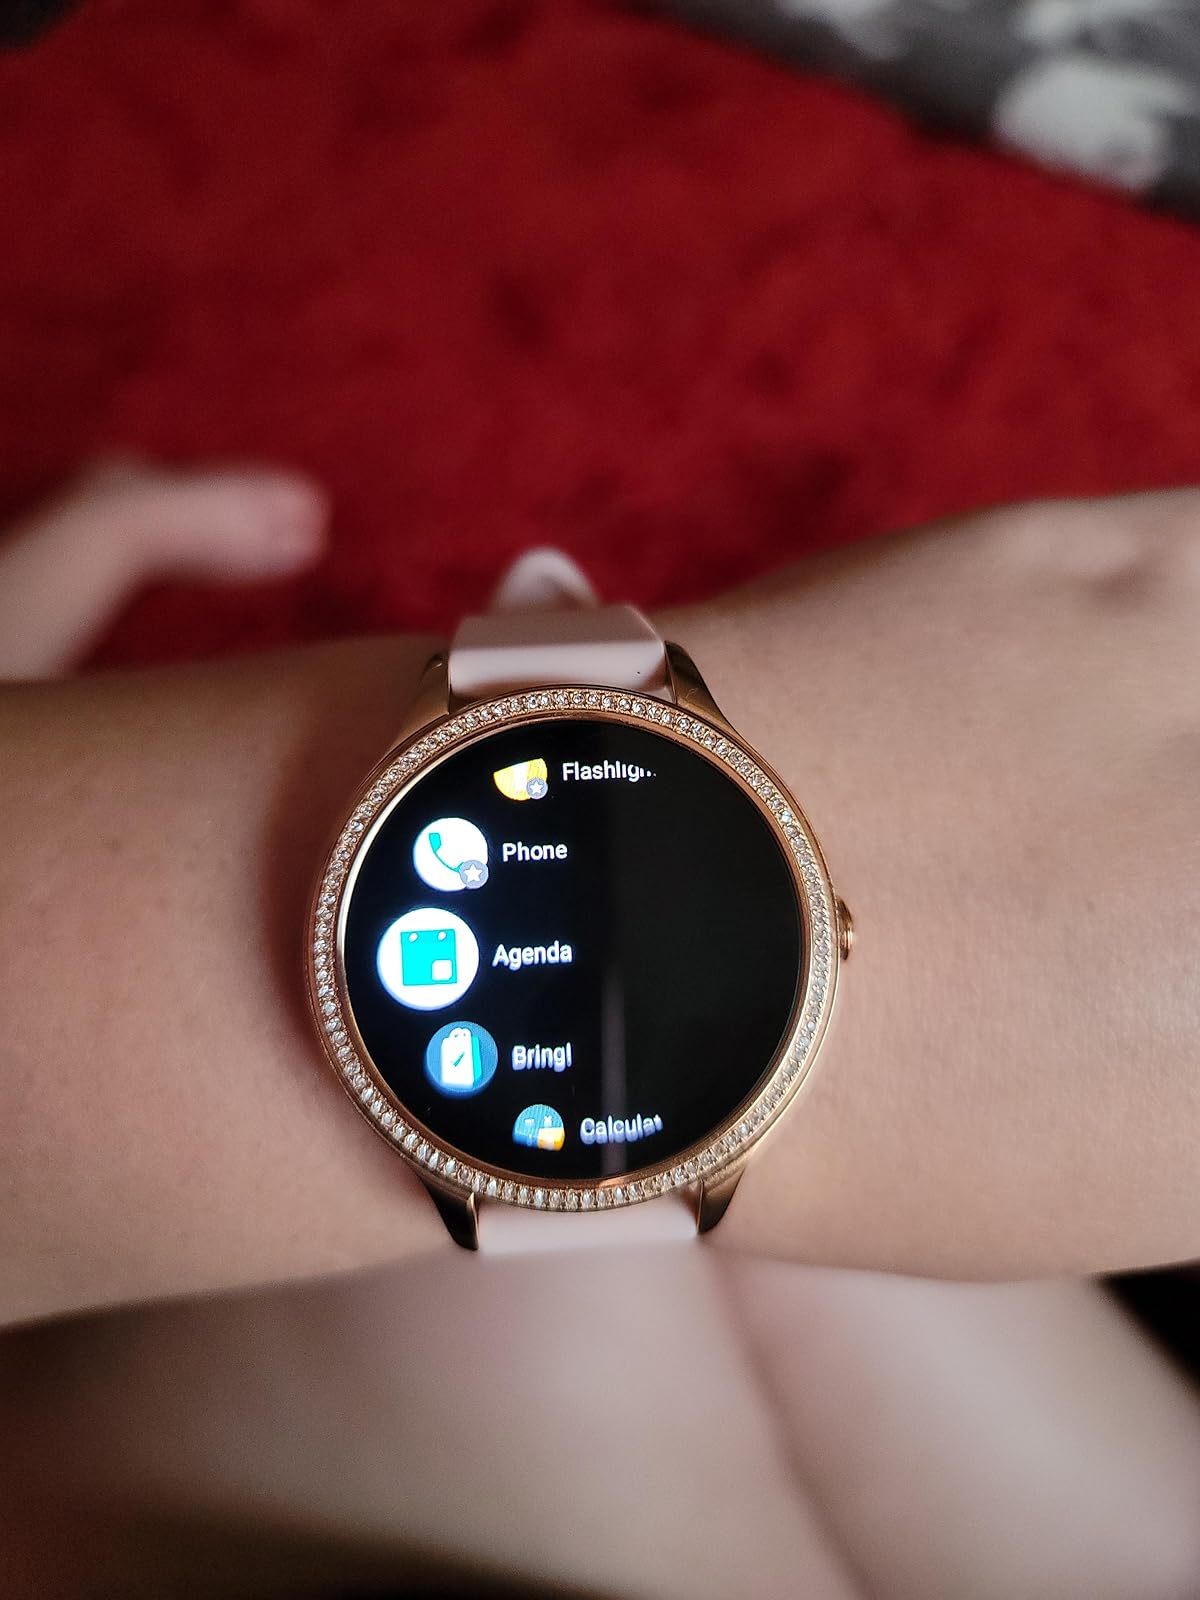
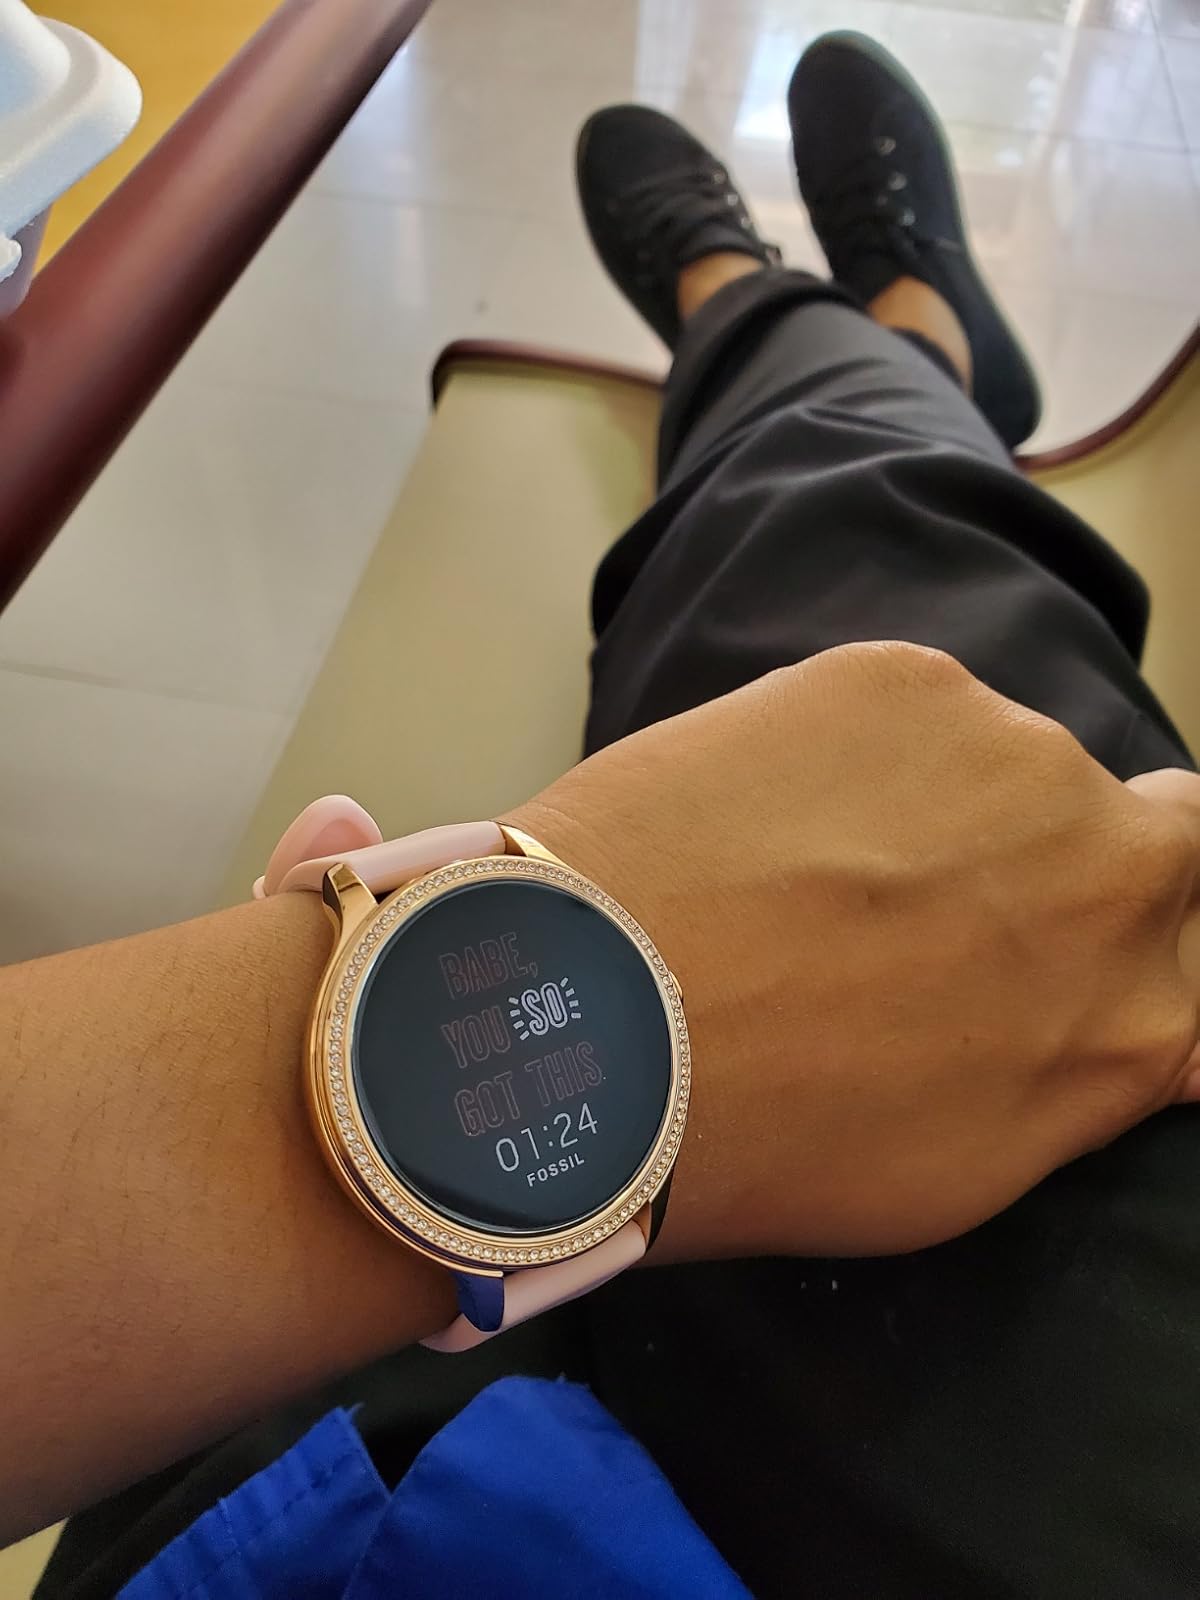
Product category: smartwatch
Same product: yes